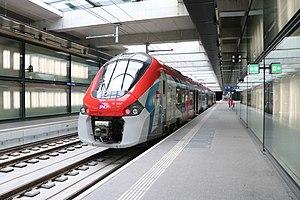
Regiolis Léman Express 31519 en gare de Chêne-Bourg, en direction de Genève.
Le Régiolis est une génération de rames automotrices construites par Alstom issues de la famille Coradia. La SNCF et les régions françaises ont actuellement commandé plus de 350 éléments pour les relations TER. La première rame est présentée le 4 juillet 2013 en Aquitaine, et la première mise en service s'effectue le 22 avril 2014 sur le réseau TER Aquitaine, avec plus d'un an de retard sur le calendrier initial. La SNCF emploie aussi ces rames dans le cadre du réseau transfrontalier Léman Express.